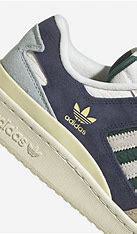
Brand: Adidas
Model: Forum Cl